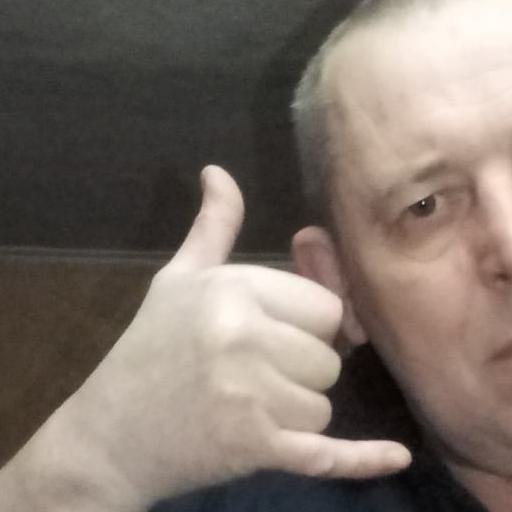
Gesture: call